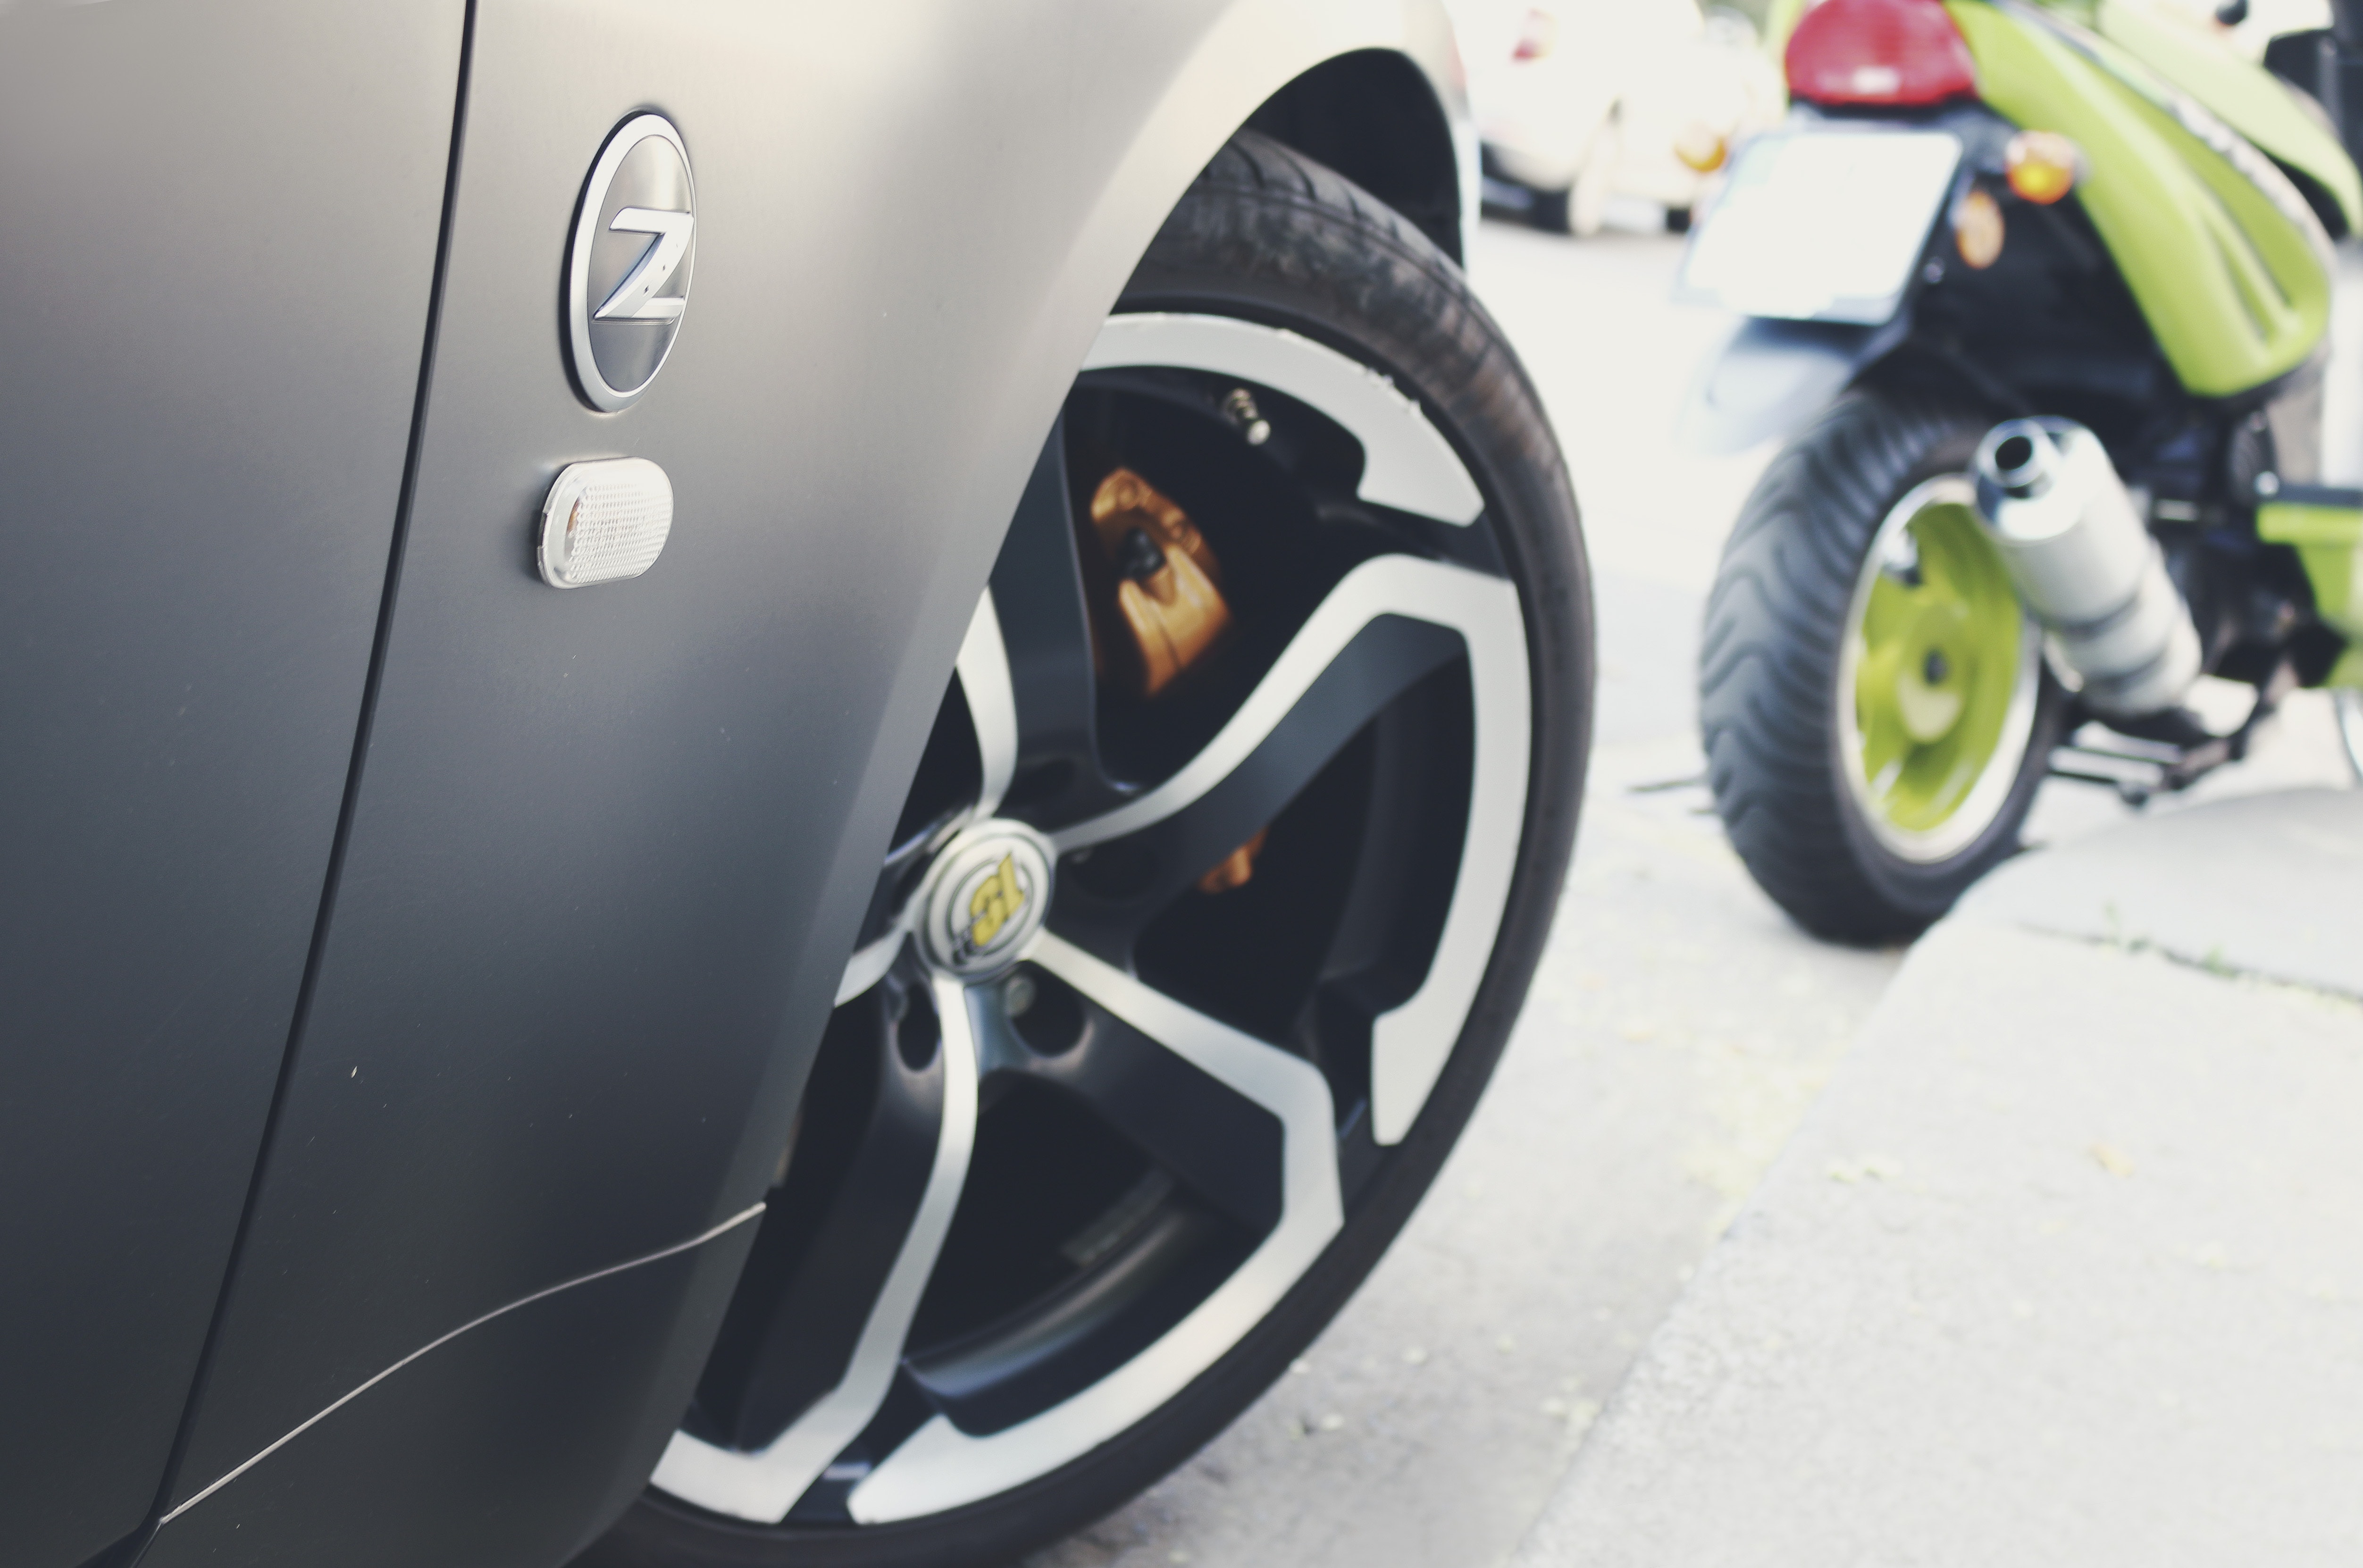
land vehicle, vehicle, alloy wheel, wheel, tire, motor vehicle, automotive tire, automotive design, rim, car, automotive wheel system, yellow, auto part, spoke, fender, supercar, sports car